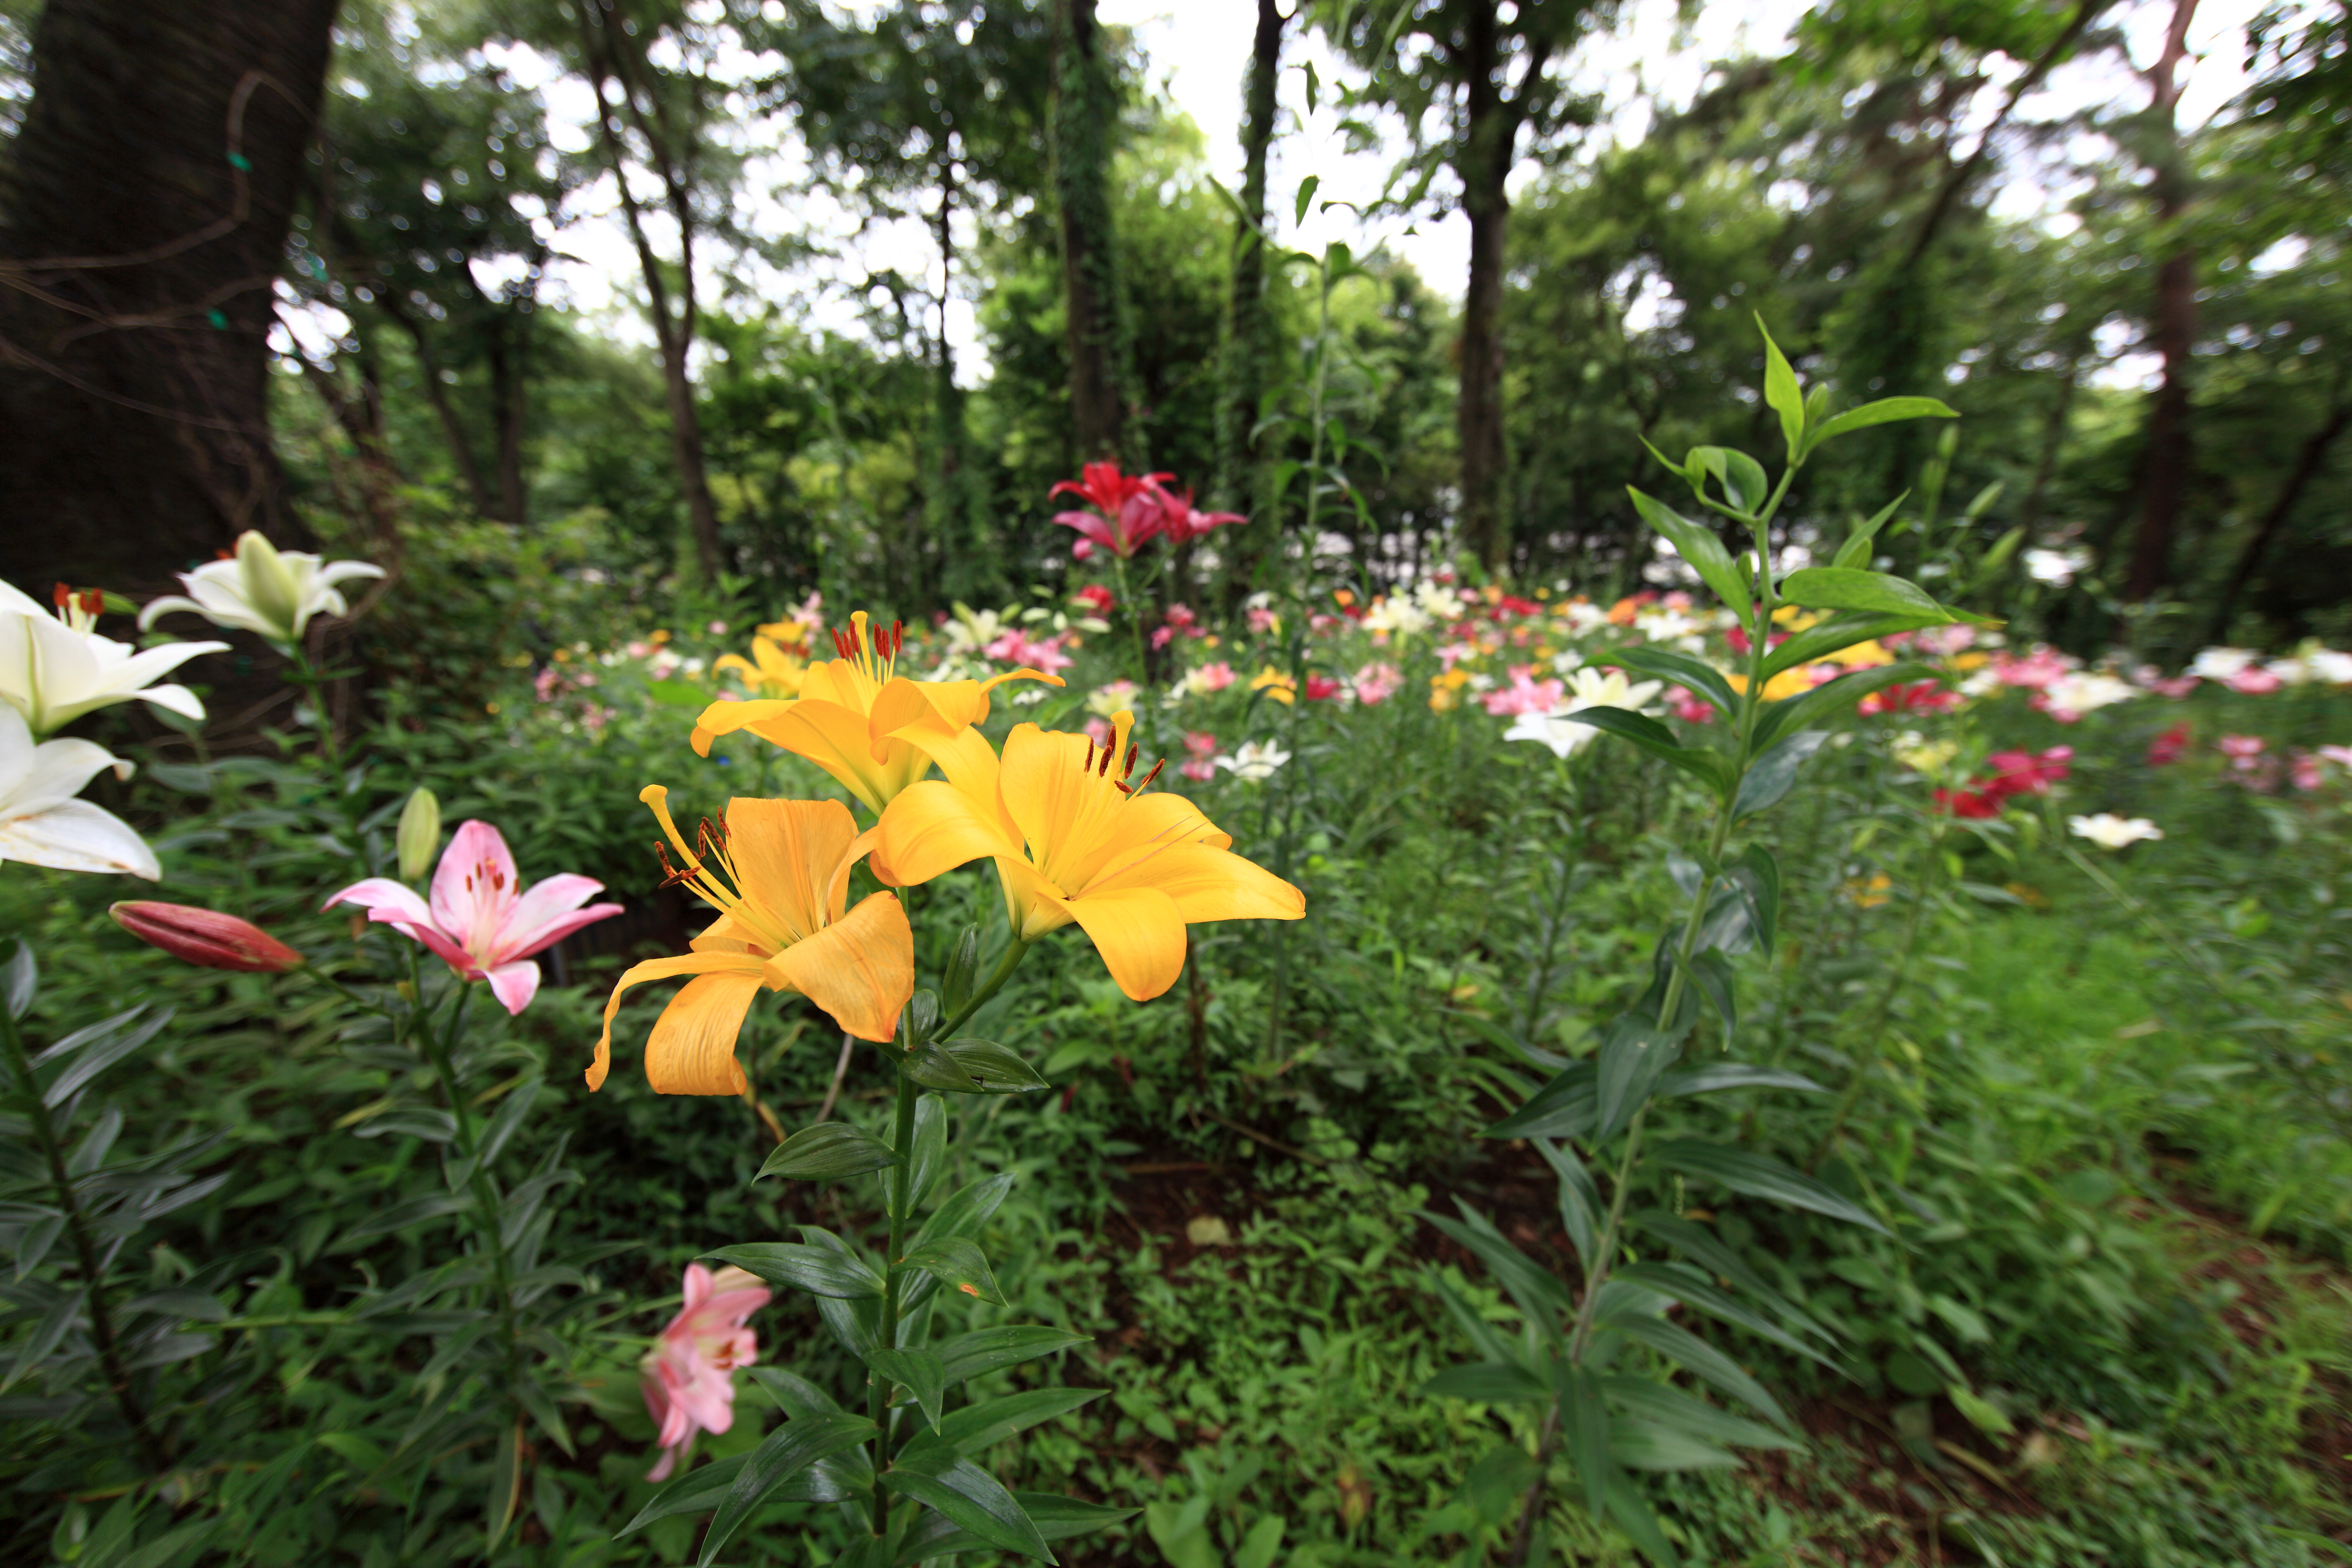
plant, meadow, flower, high, botany, garden, flora, wildflower, shrub, 5d, hires, lily, markii, hi, res, resolution, lilium, seibu, tokorozawashi, saitamaken, daylily, flowering plant, land plant